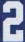
Number: 2